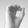
ASL letter: O